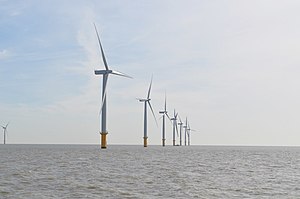
Vindkraftværk
Gunfleet Sands i Essex i England. Havvindmølleparken består af 48 3,6 MW Siemens vindmøller.
Vindkraftværk eller elektricitetsproducerende vindmøller er konstruktioner, der omdanner vindenergi til elektricitet. Populært kaldes vindkraftværker for vindmøller.